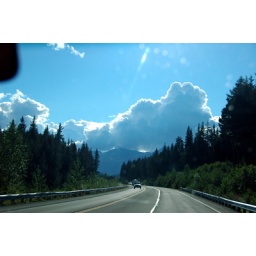
Strange how clouds that look like mountains in the sky are next to mountains anyway.